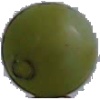
Label: Grape White 4